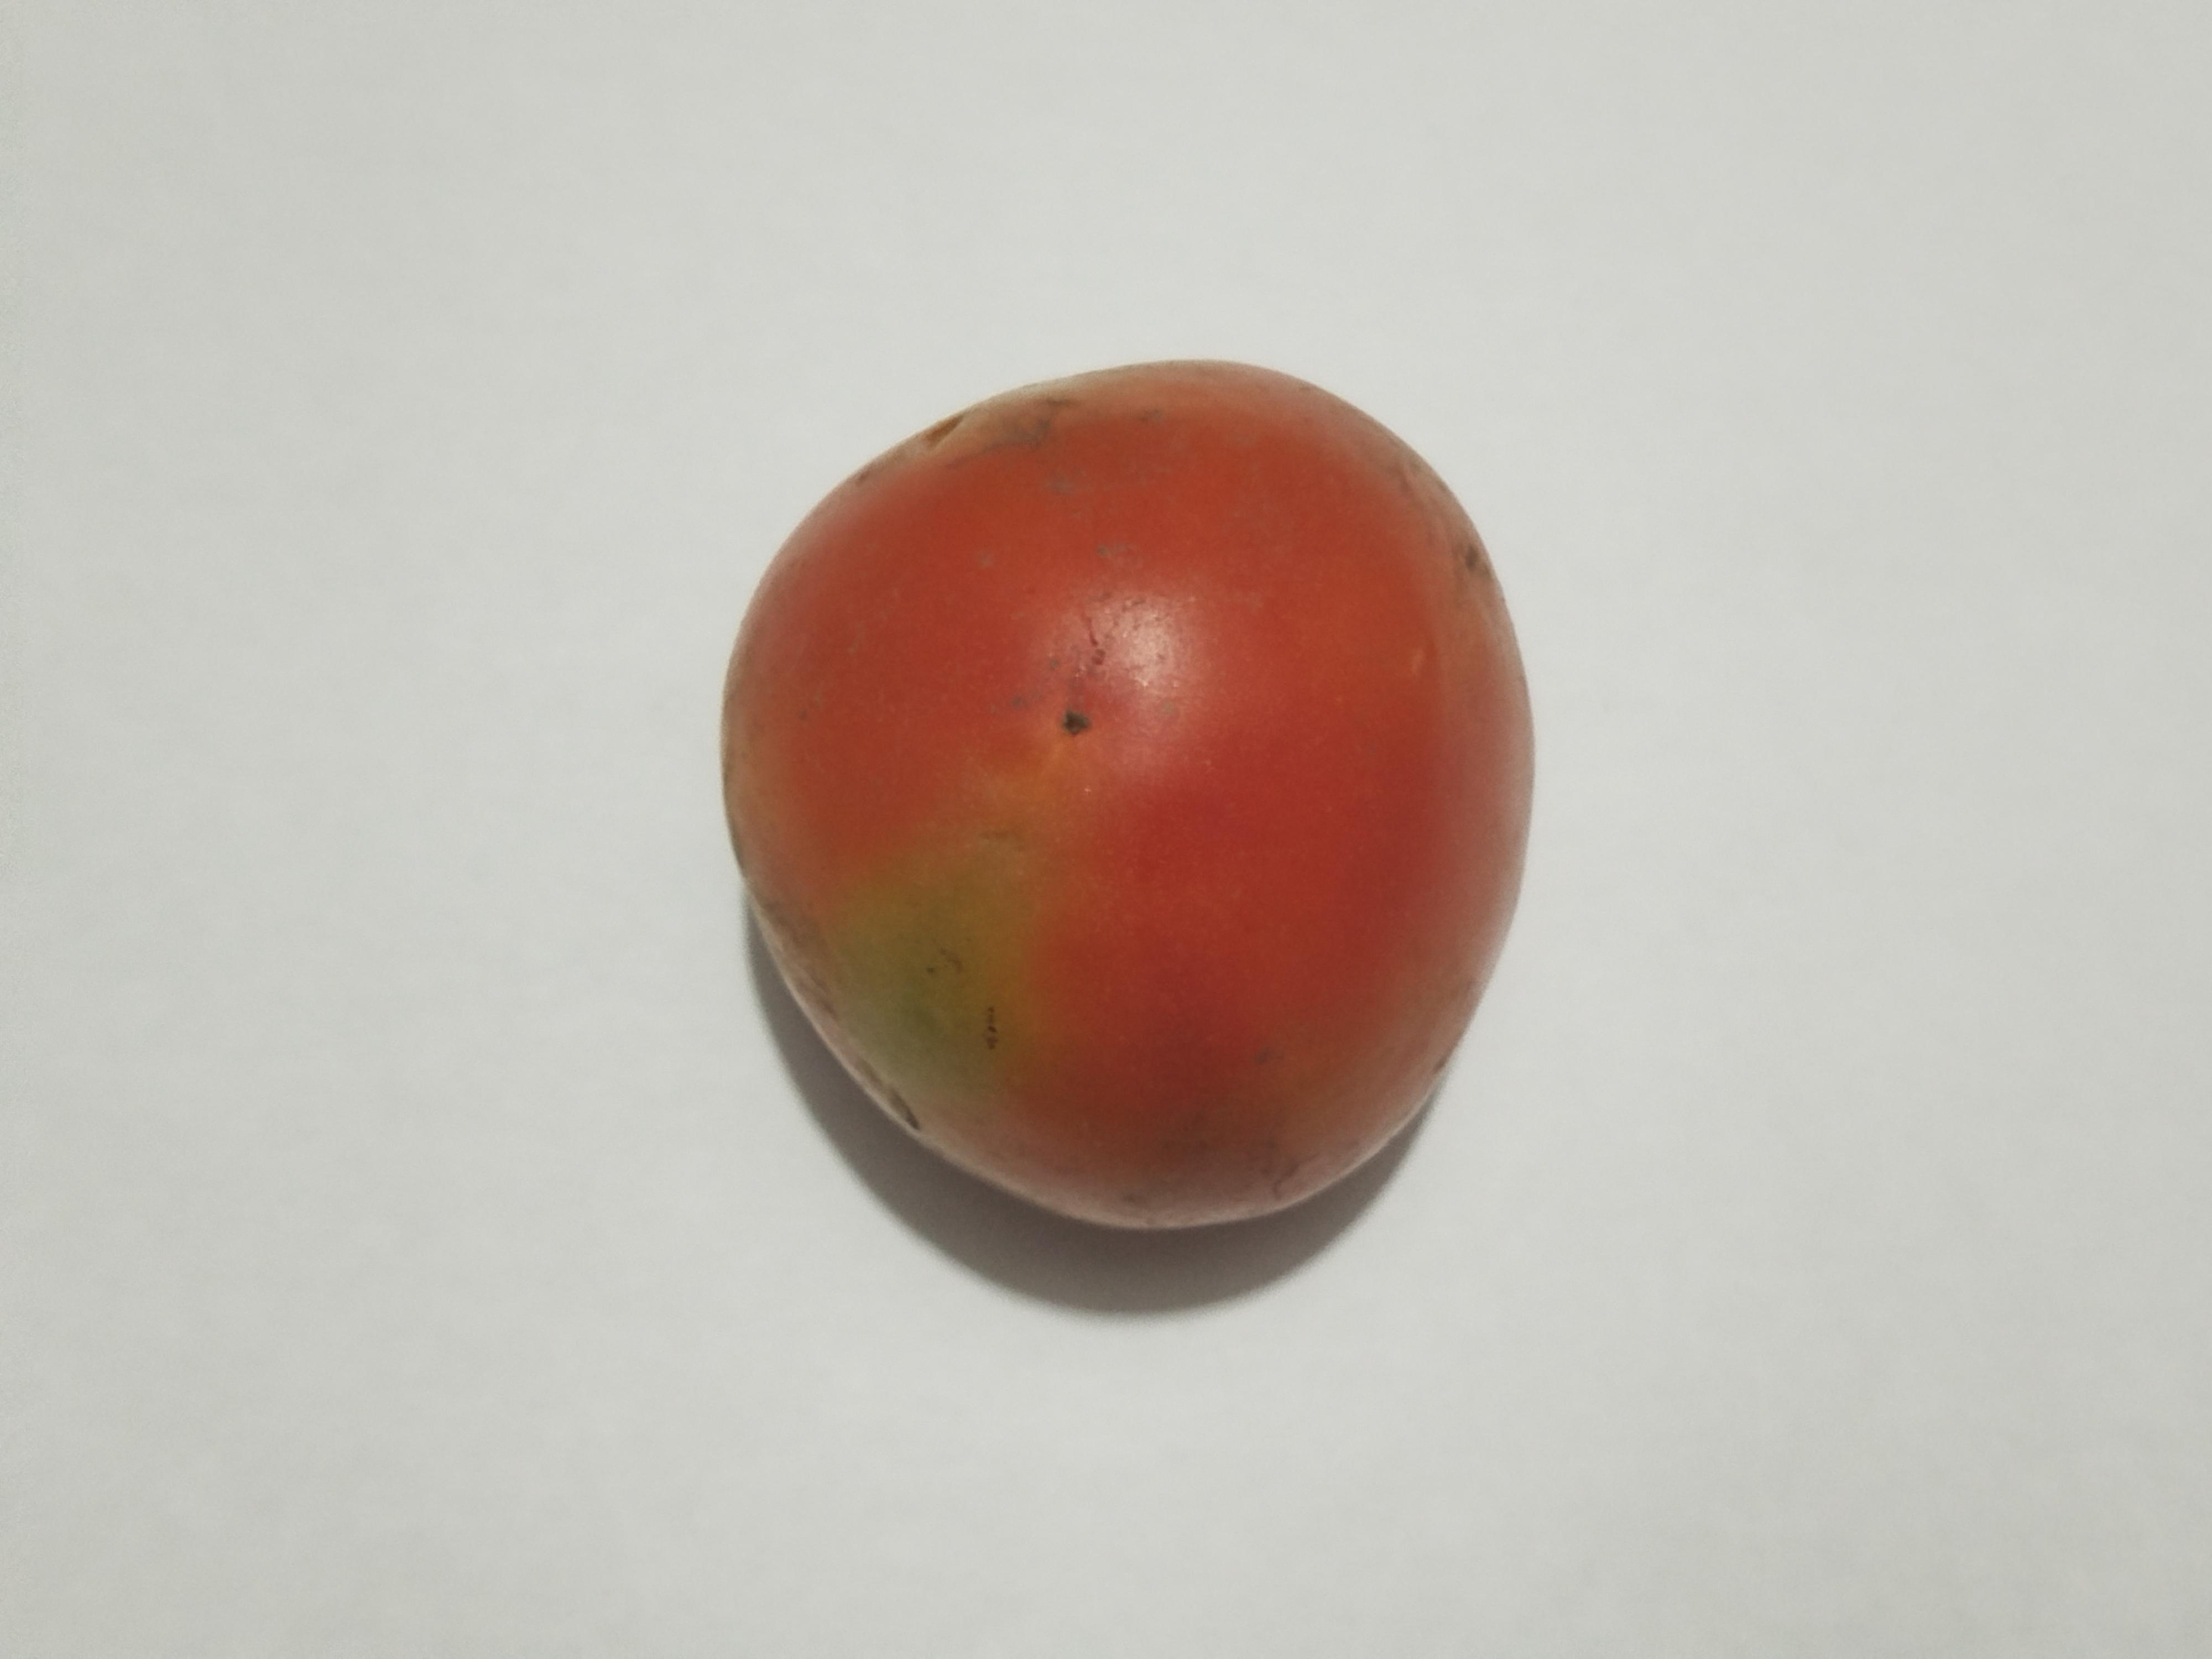
Label: Tomato